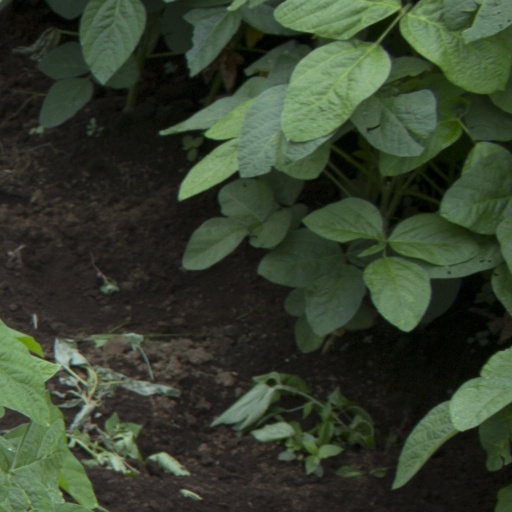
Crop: soybean